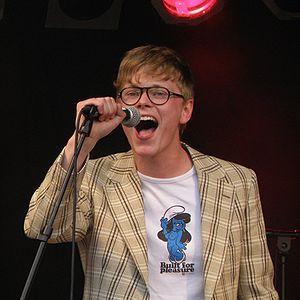
Brandur Enni est un chanteur, chansonnier et musicien féroïen.